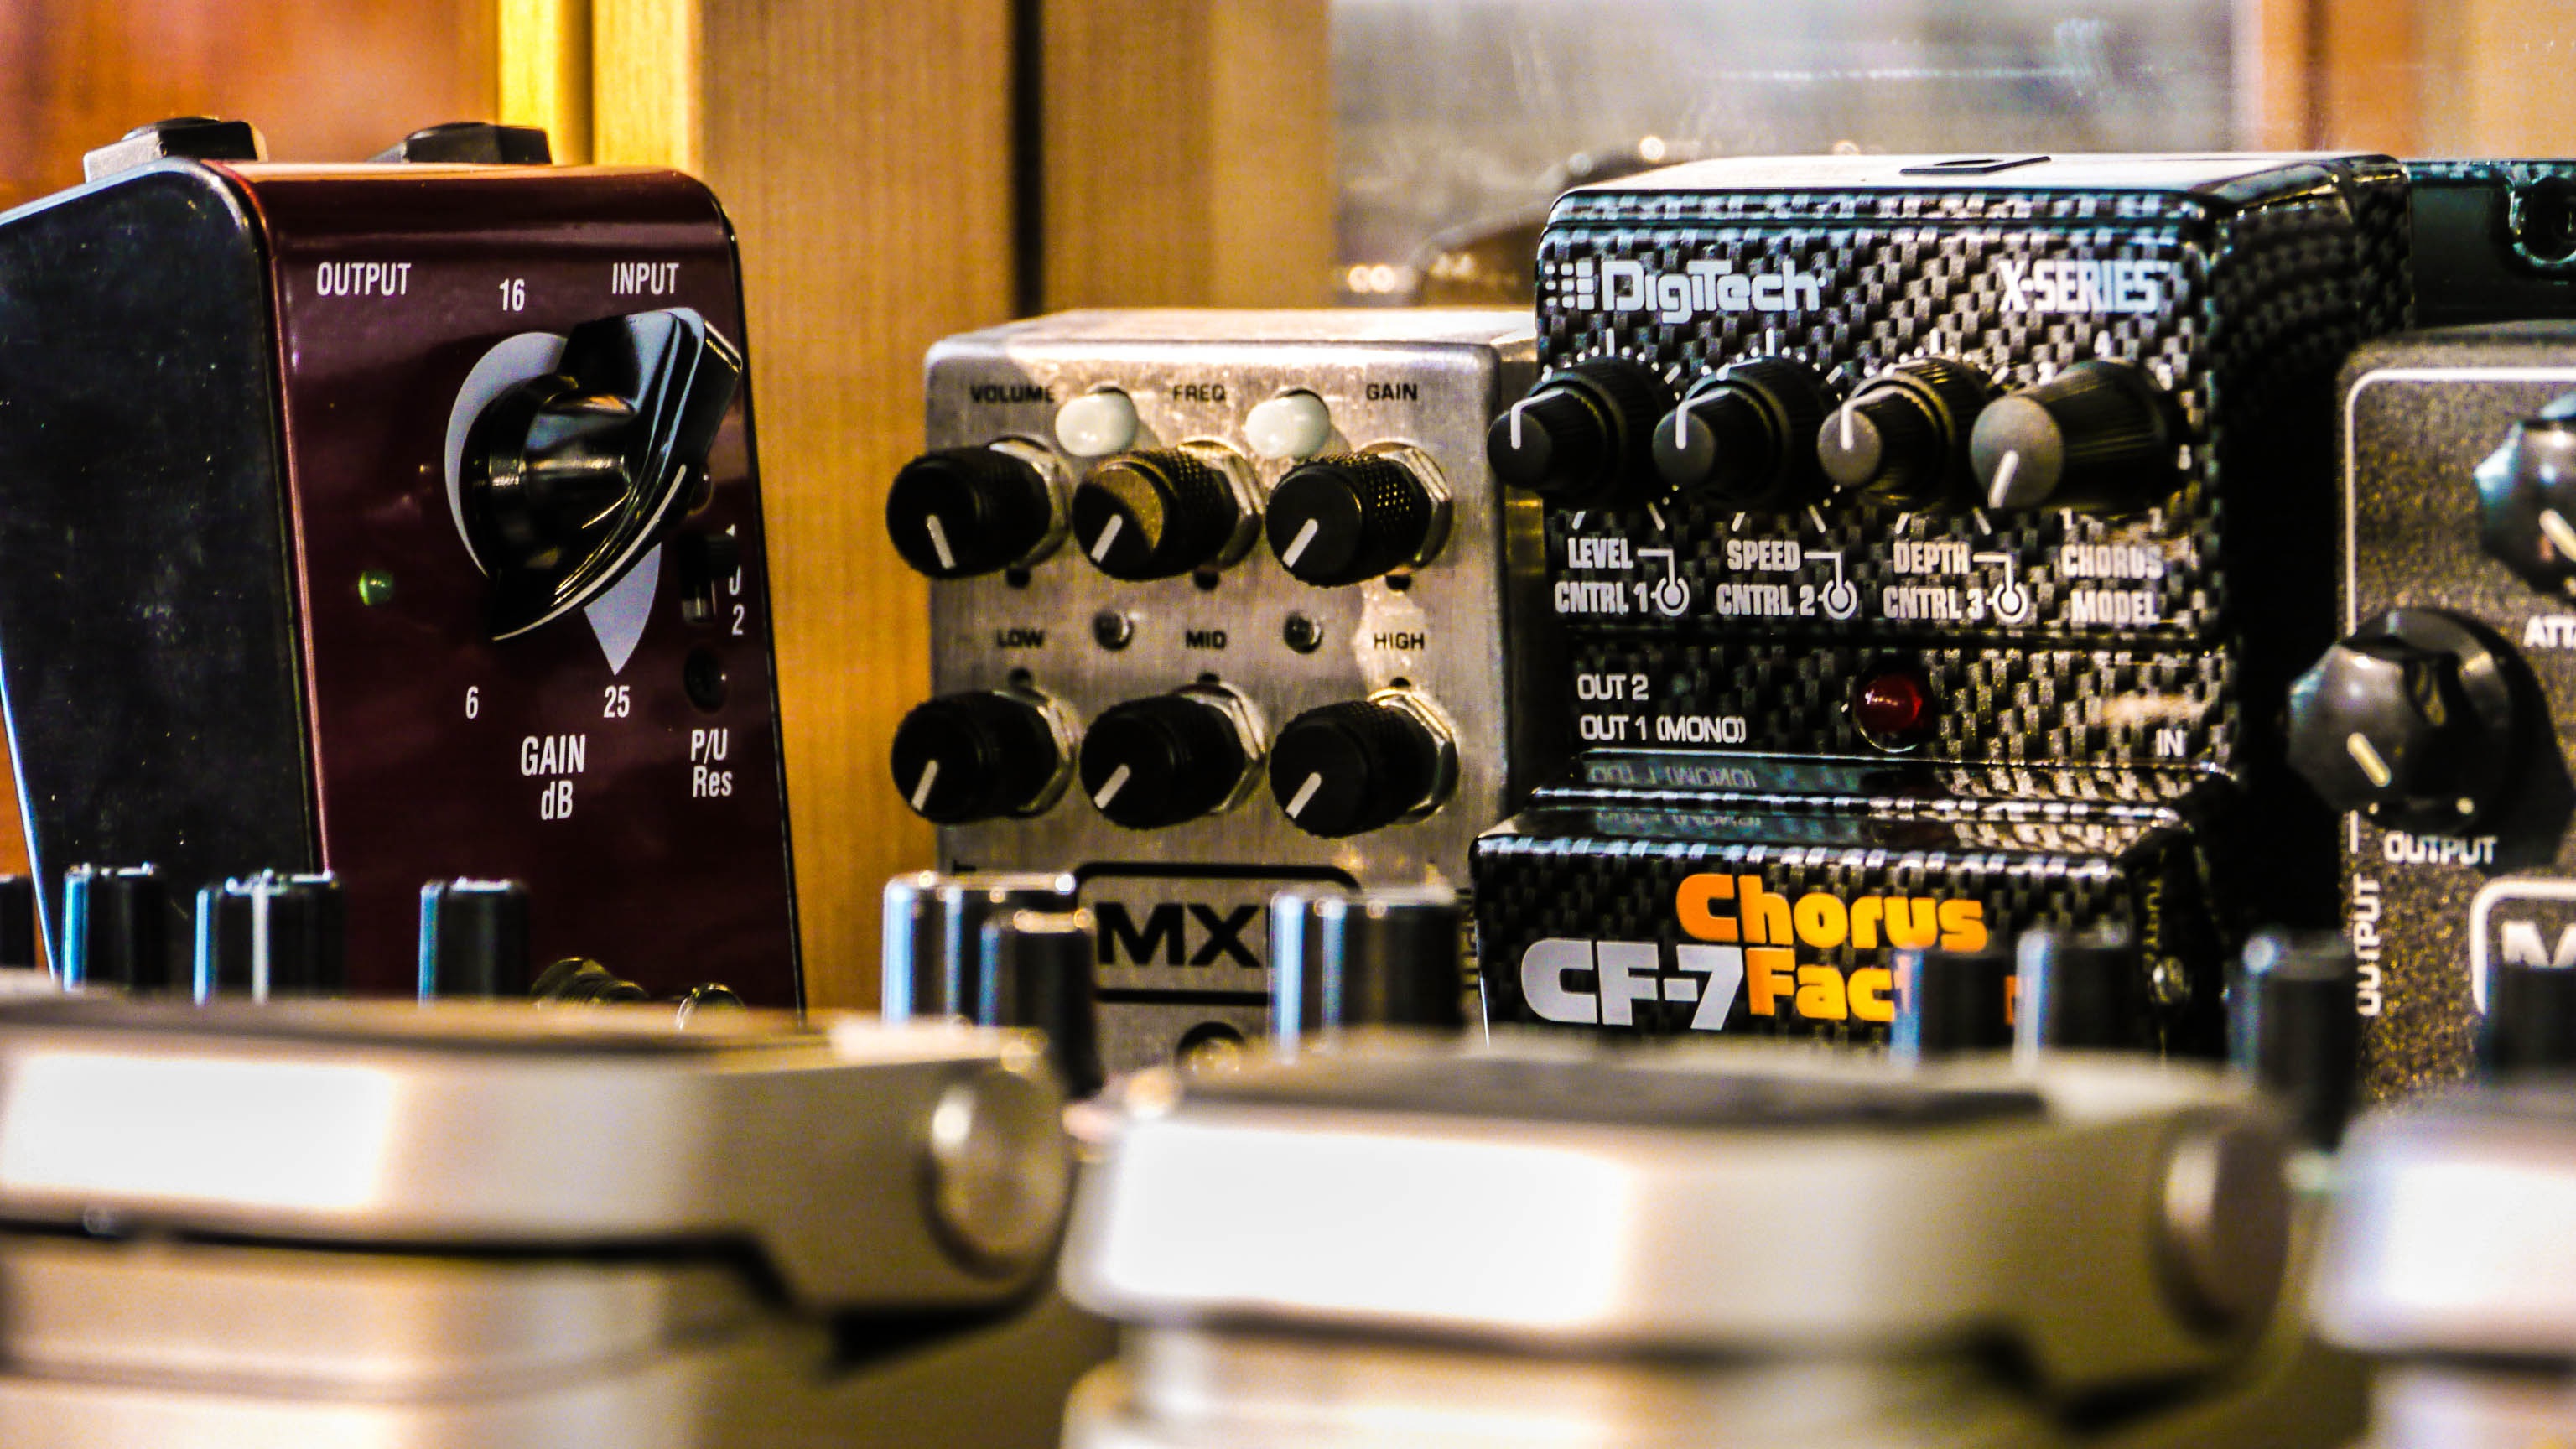
guitar, electrical, drum, electronics, drums, guitars, pedals, electronic instrument